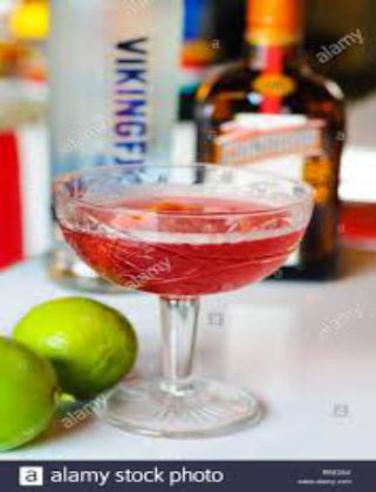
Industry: Food